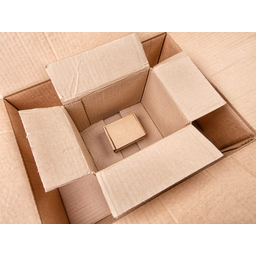
Label: cardboard